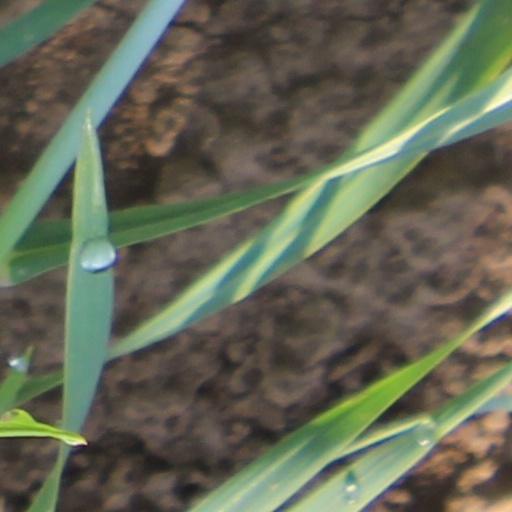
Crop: wheat